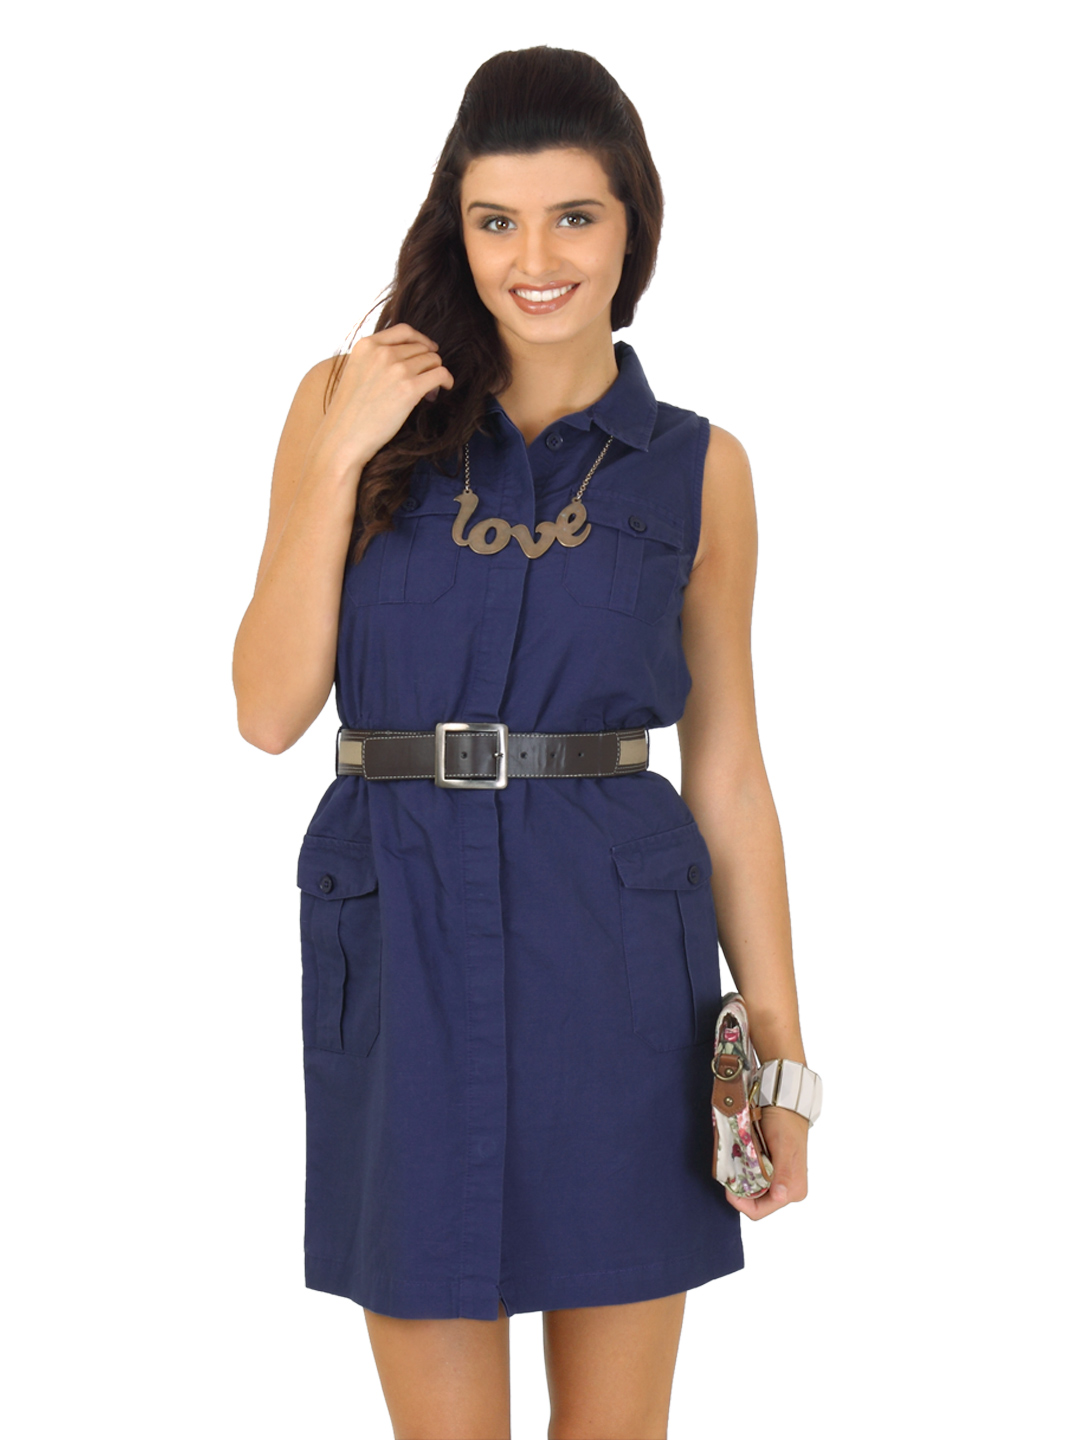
Allen Solly Woman Blue Dress
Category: Apparel / Dress / Dresses
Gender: Women
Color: Blue
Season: Fall 2012
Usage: Casual